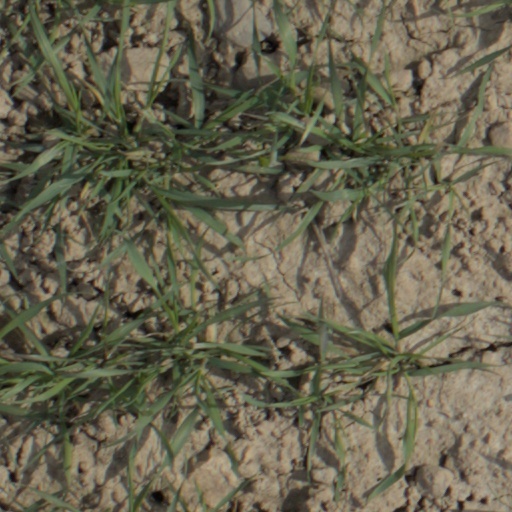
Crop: wheat